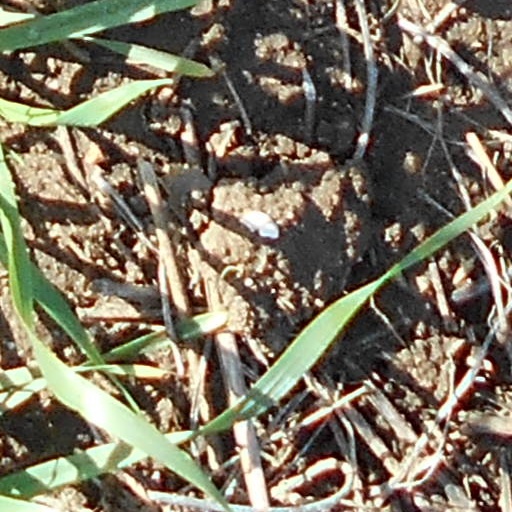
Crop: wheat